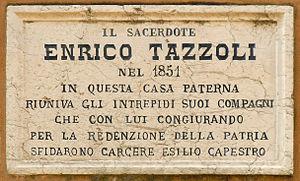
Enrico Napoleone Tazzoli est un patriote et un prêtre italien, le plus connu des martyrs de Belfiore.